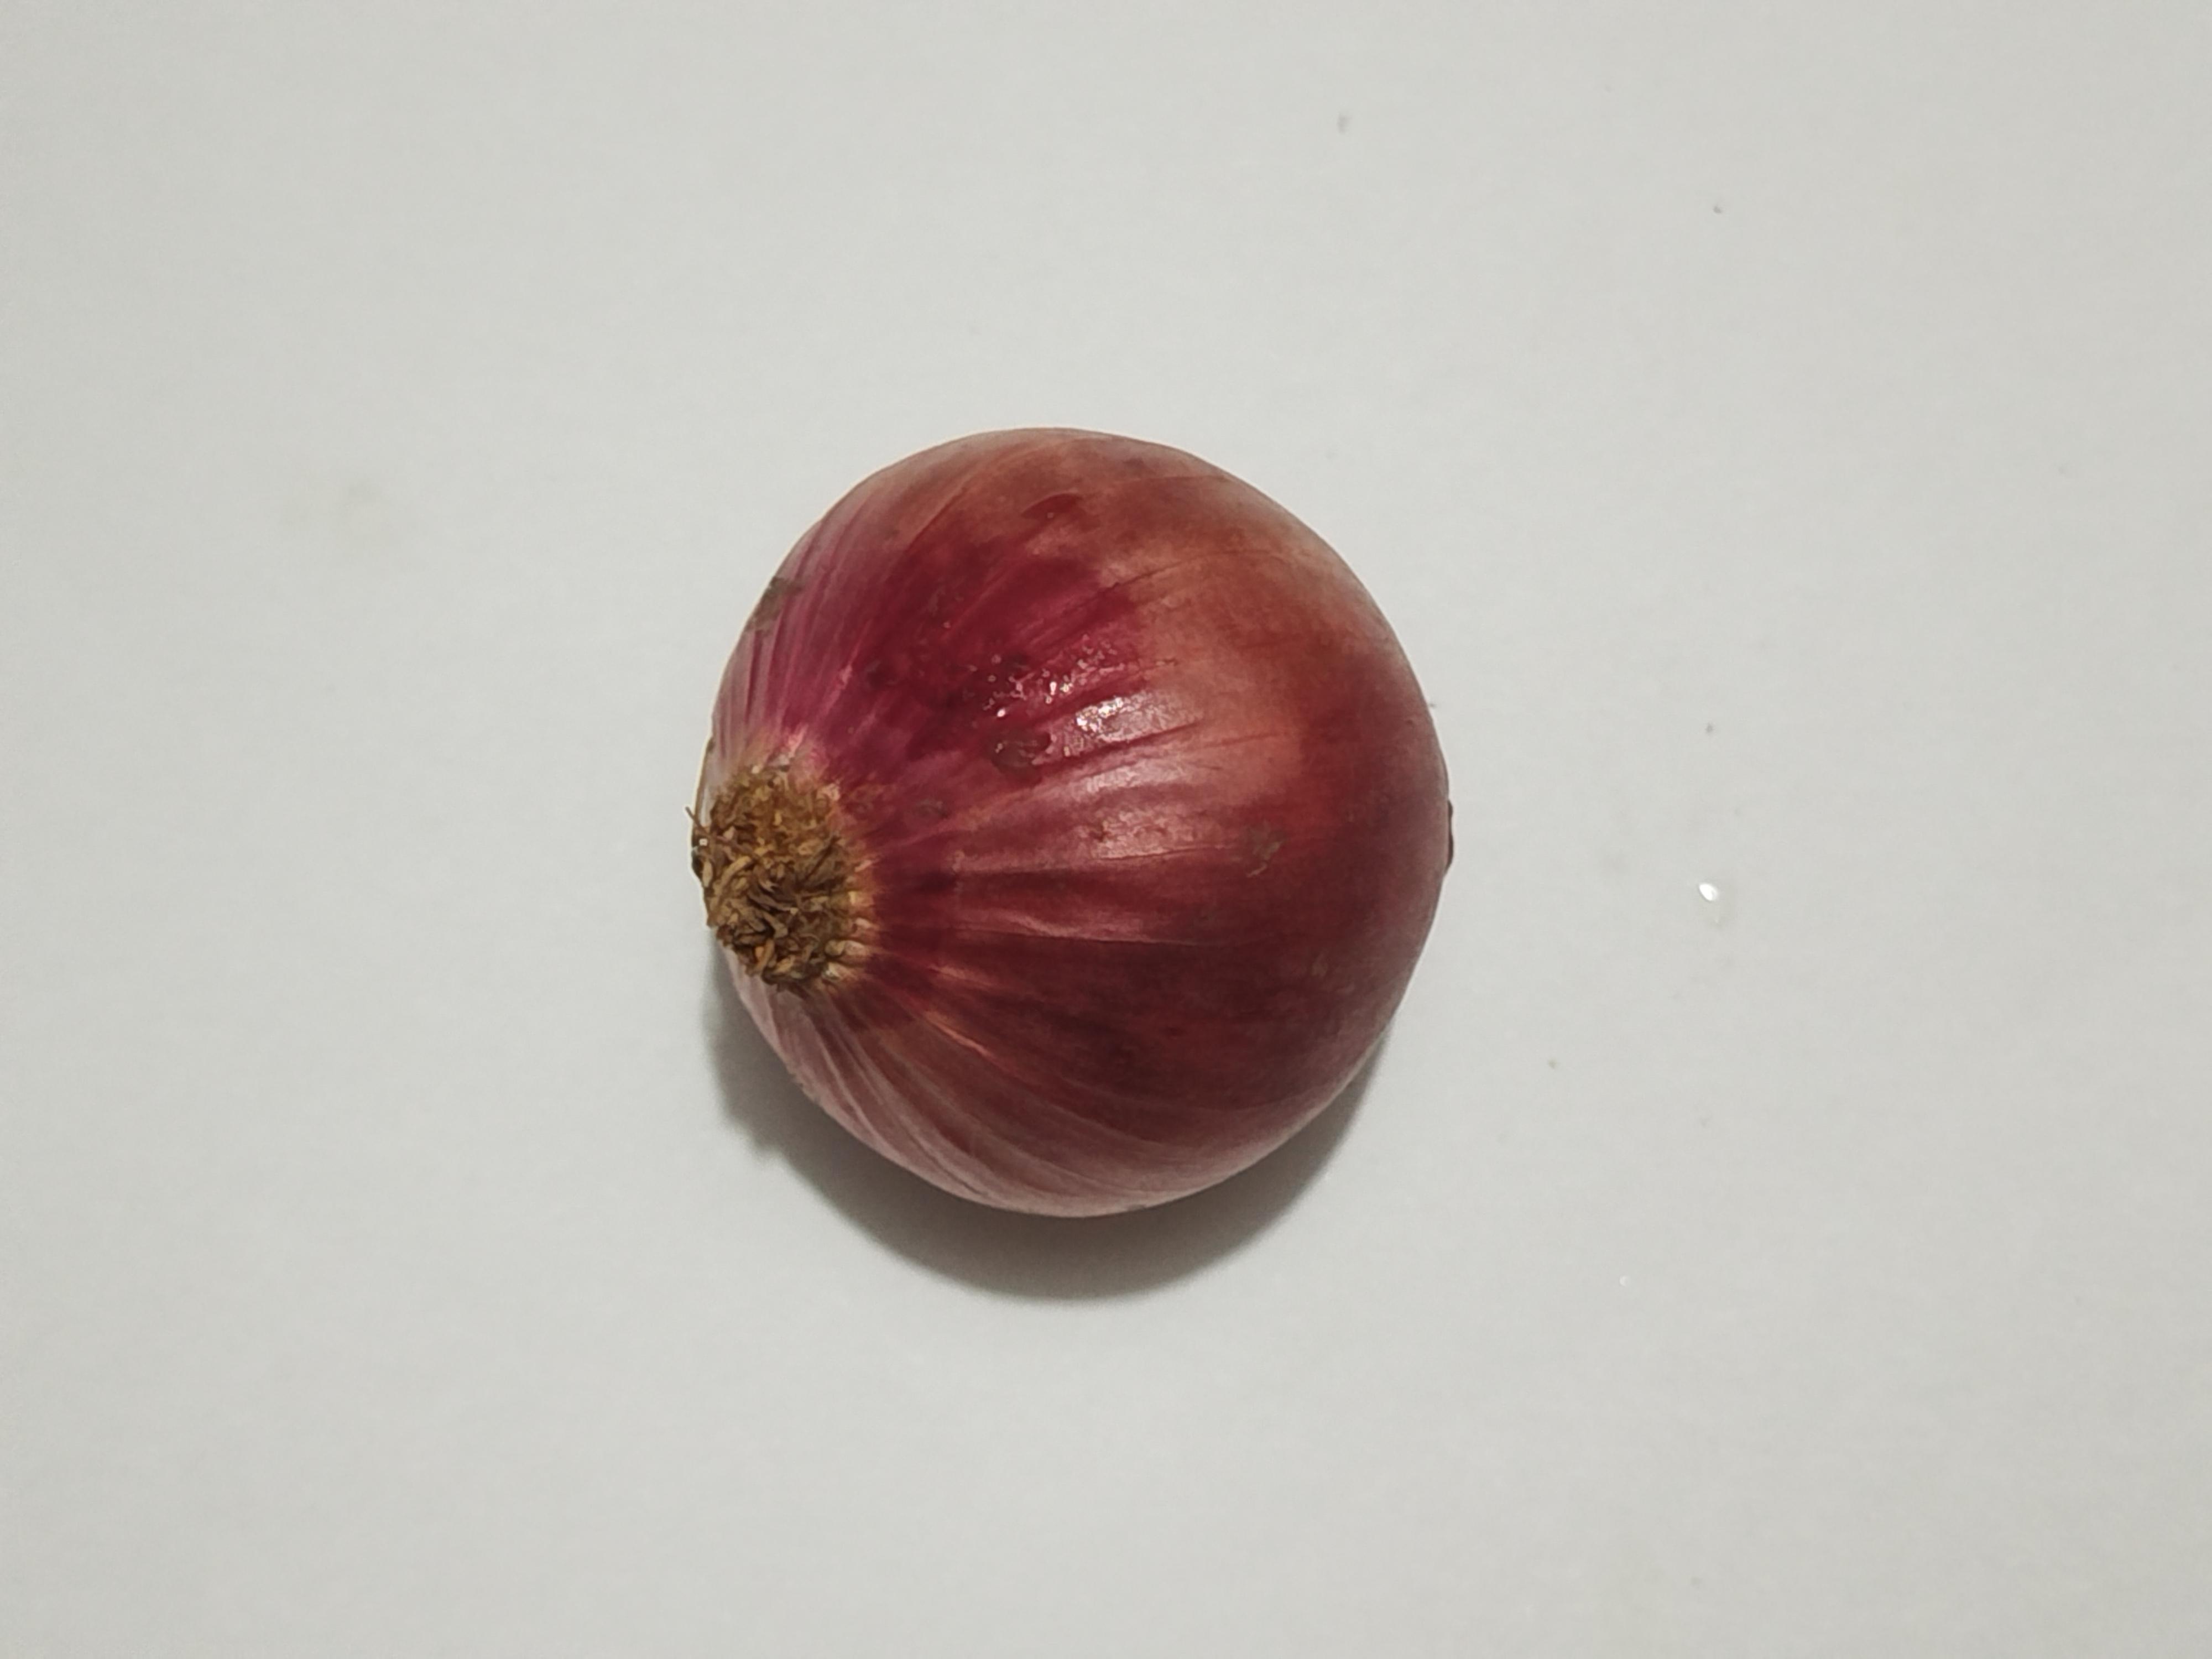
Label: Onion